Leanne Harte

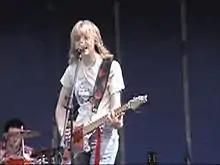

Leanne Harte is an Irish singer-songwriter. Born in Dublin, Ireland, Harte rose to prominence after an appearance on Irish radio RTÉ 2 at the age of sixteen. She was nominated as the "Hope for 2008" artist at the 2008 Meteor Music Awards.